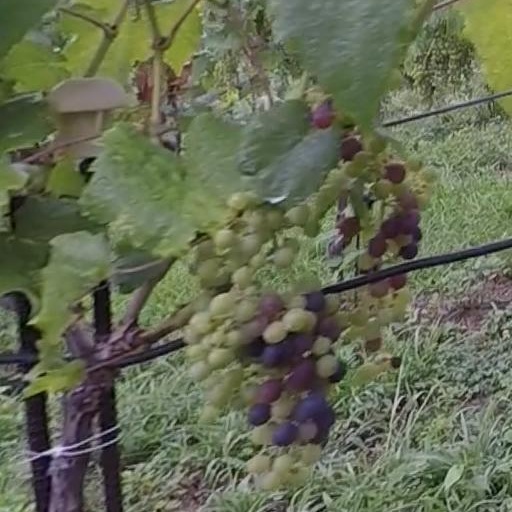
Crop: grape